Lathrop, California

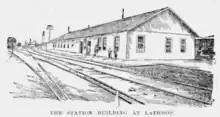
Lathrop railroad station (1889) where former California Chief Justice David Terry assaulted US Supreme Court Justice Stephen Field and was shot by Field's bodyguard

On August 14, 1889, former Chief Justice of California David S. Terry assaulted United States Supreme Court Justice Stephen J. Field, at the train station in Lathrop. Field's bodyguard, United States Marshal David Neagle (formerly assigned to Tombstone, Arizona), shot and killed Terry. The events led to the United States Supreme Court decision "In re Neagle", which granted immunity from state prosecution to federal officers acting within the scope of their federal authority.